Amanda Robins

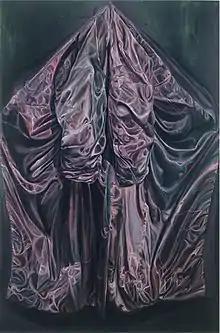
Amanda Robins, Harris Tweed (Open Coat III), 2004. Oil on linen, 122 x 183 cm.

Amanda Robins (born 1961) is an Australian contemporary artist who is best known for her paintings and large-scale drawings of clothing and drapery.